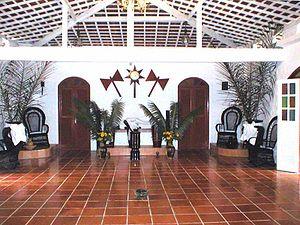
Le candomblé est une des religions afro-brésiliennes pratiquées au Brésil, mais également dans les pays voisins tels que l'Uruguay, le Paraguay, l'Argentine ou encore le Venezuela. Mélange de catholicisme, de rites indigènes et de croyances africaines, cette religion consiste en un culte des orixás, les dieux du candomblé d'origine totémique et familiale, chacun associé à un élément naturel. Fondé sur la croyance en l'existence d'une âme propre à la nature, le candomblé a été introduit au Brésil par les esclaves issus de la traite des Noirs entre 1549 et 1888.
Le terme Afro-Brésiliens désigne les habitants noirs du Brésil, lesquels sont généralement des descendants d’esclaves originaires d’Afrique. Ce terme n’est pas d’un usage très répandu au Brésil même, où constructions et classifications sociales reposent sur l’apparence plutôt que sur l’ascendance réelle ; les personnes présentant des traits africains visibles, en particulier une peau sombre, sont généralement nommés negros ou, moins communément, pretos. Les membres d’un autre groupe de population, les pardos, sont susceptibles également de posséder une ascendance africaine, à des degrés divers. En fonction des circonstances, ceux dont les traits africains sont plus patents seront souvent catalogués par les autres comme negros, et par conséquent tendront à s’identifier eux-mêmes comme tels, au contraire de ceux chez qui ces traits sont plus discrets. Il importe de noter du reste que les termes pardo et preto sont peu usités en dehors du domaine des recensements statistiques, et que la société brésilienne dispose d’une panoplie de mots pour caractériser les personnes d’origine raciale mixte.